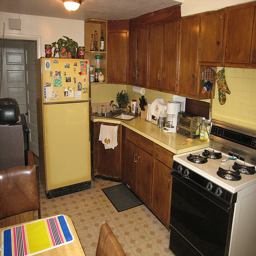
A kitchen filled with white and yellow appliances.
A kitchen area with stove, refrigerator and dining table.
older kitchen with linoleum floor and some well used appliances
a small kitchen in yellow with wood cabinets
A kitchen with wooden cabinets, laminate flooring, and a tan refrigerator filled with magnets and notes.